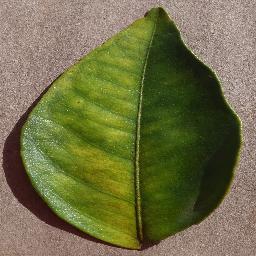
Label: Orange___Haunglongbing_(Citrus_greening)